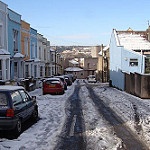
Scene: Outdoor